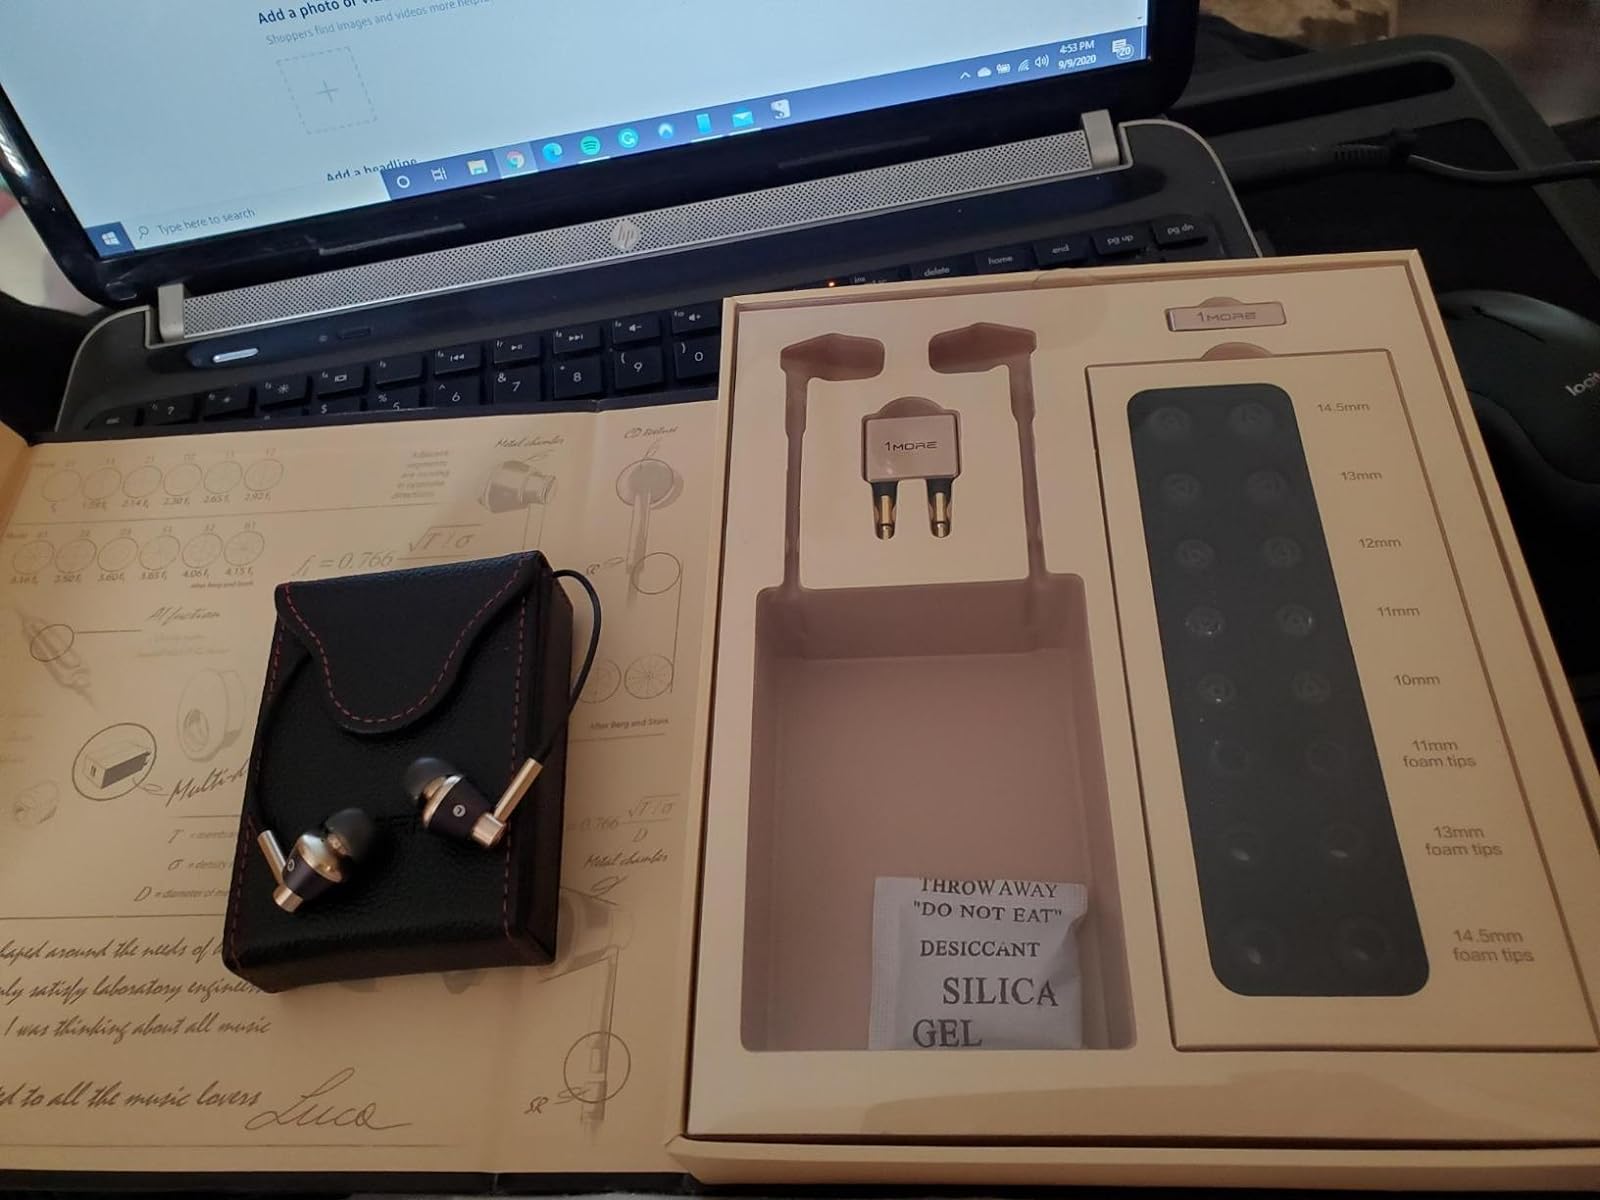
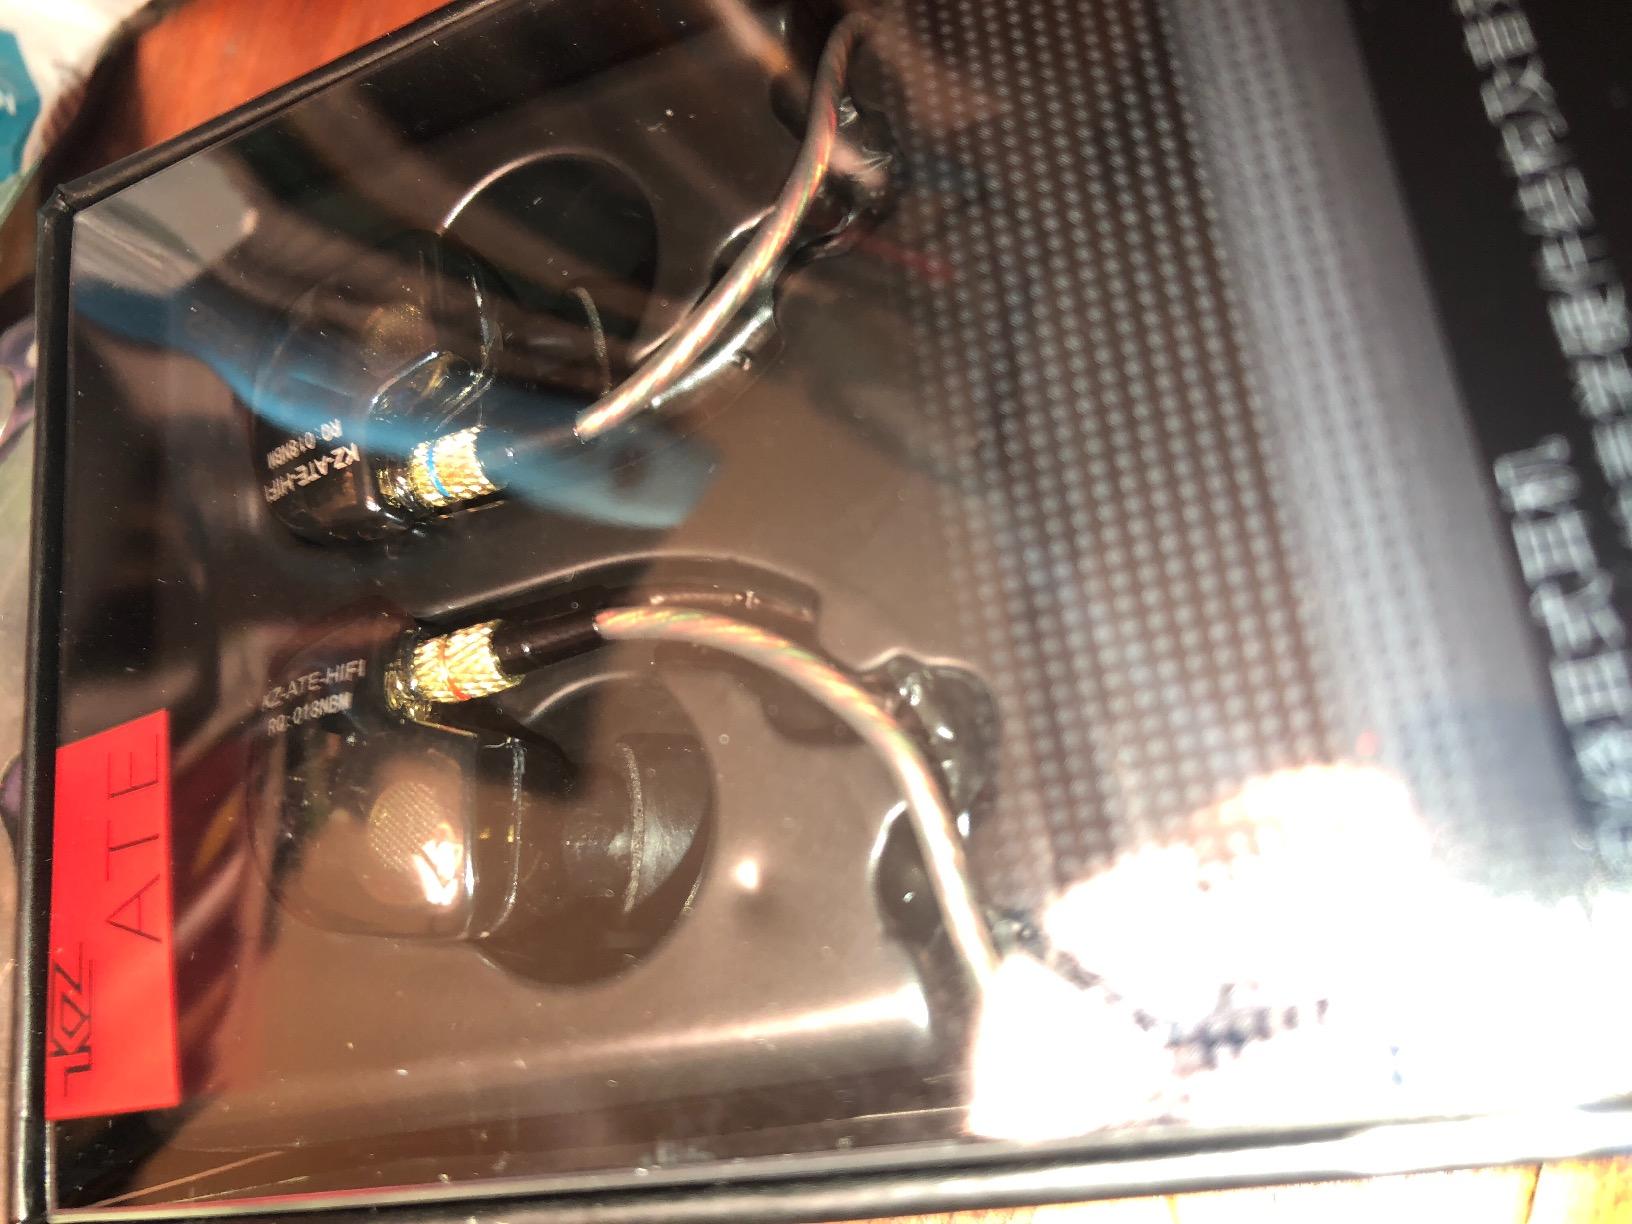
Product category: headphones
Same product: no